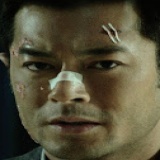
diễn viên Tôn Hồng Lôi